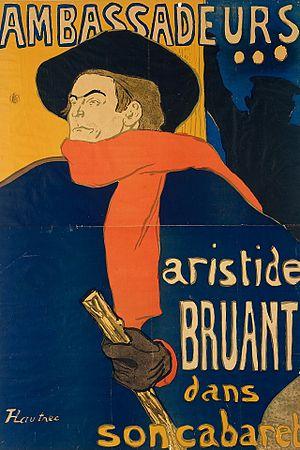
L'écharpe ou le foulard est un vêtement qui, hormis sa fonction esthétique, est destiné à protéger le cou contre les intempéries, essentiellement le froid et le vent.
Aristide Bruant, né le 6 mai 1851 à Courtenay et mort le 11 février 1925 à Paris 18ᵉ, est un chansonnier et écrivain français.